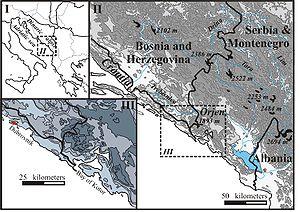
L'Orjen est un massif situé dans la chaîne des Alpes dinariques, à la frontière entre le Monténégro et la Bosnie-Herzégovine. Il garde de nombreuses traces des glaciers du Pléistocène.